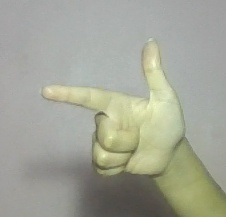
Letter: yaa